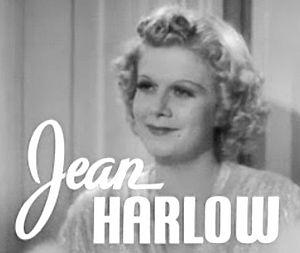
Une fine mouche est un film américain de Jack Conway, sorti en 1936.